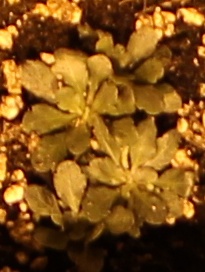
Label: Horseweed